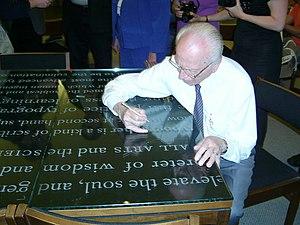
Hermann Zapf, né le 8 novembre 1918 à Nuremberg et mort le 4 juin 2015, est un créateur de caractères typographiques allemand, marié à la calligraphe et créatrice de caractères Gudrun Zapf von Hesse. Les polices de caractères qu'il a créées sont Palatino, Optima et Zapfino.